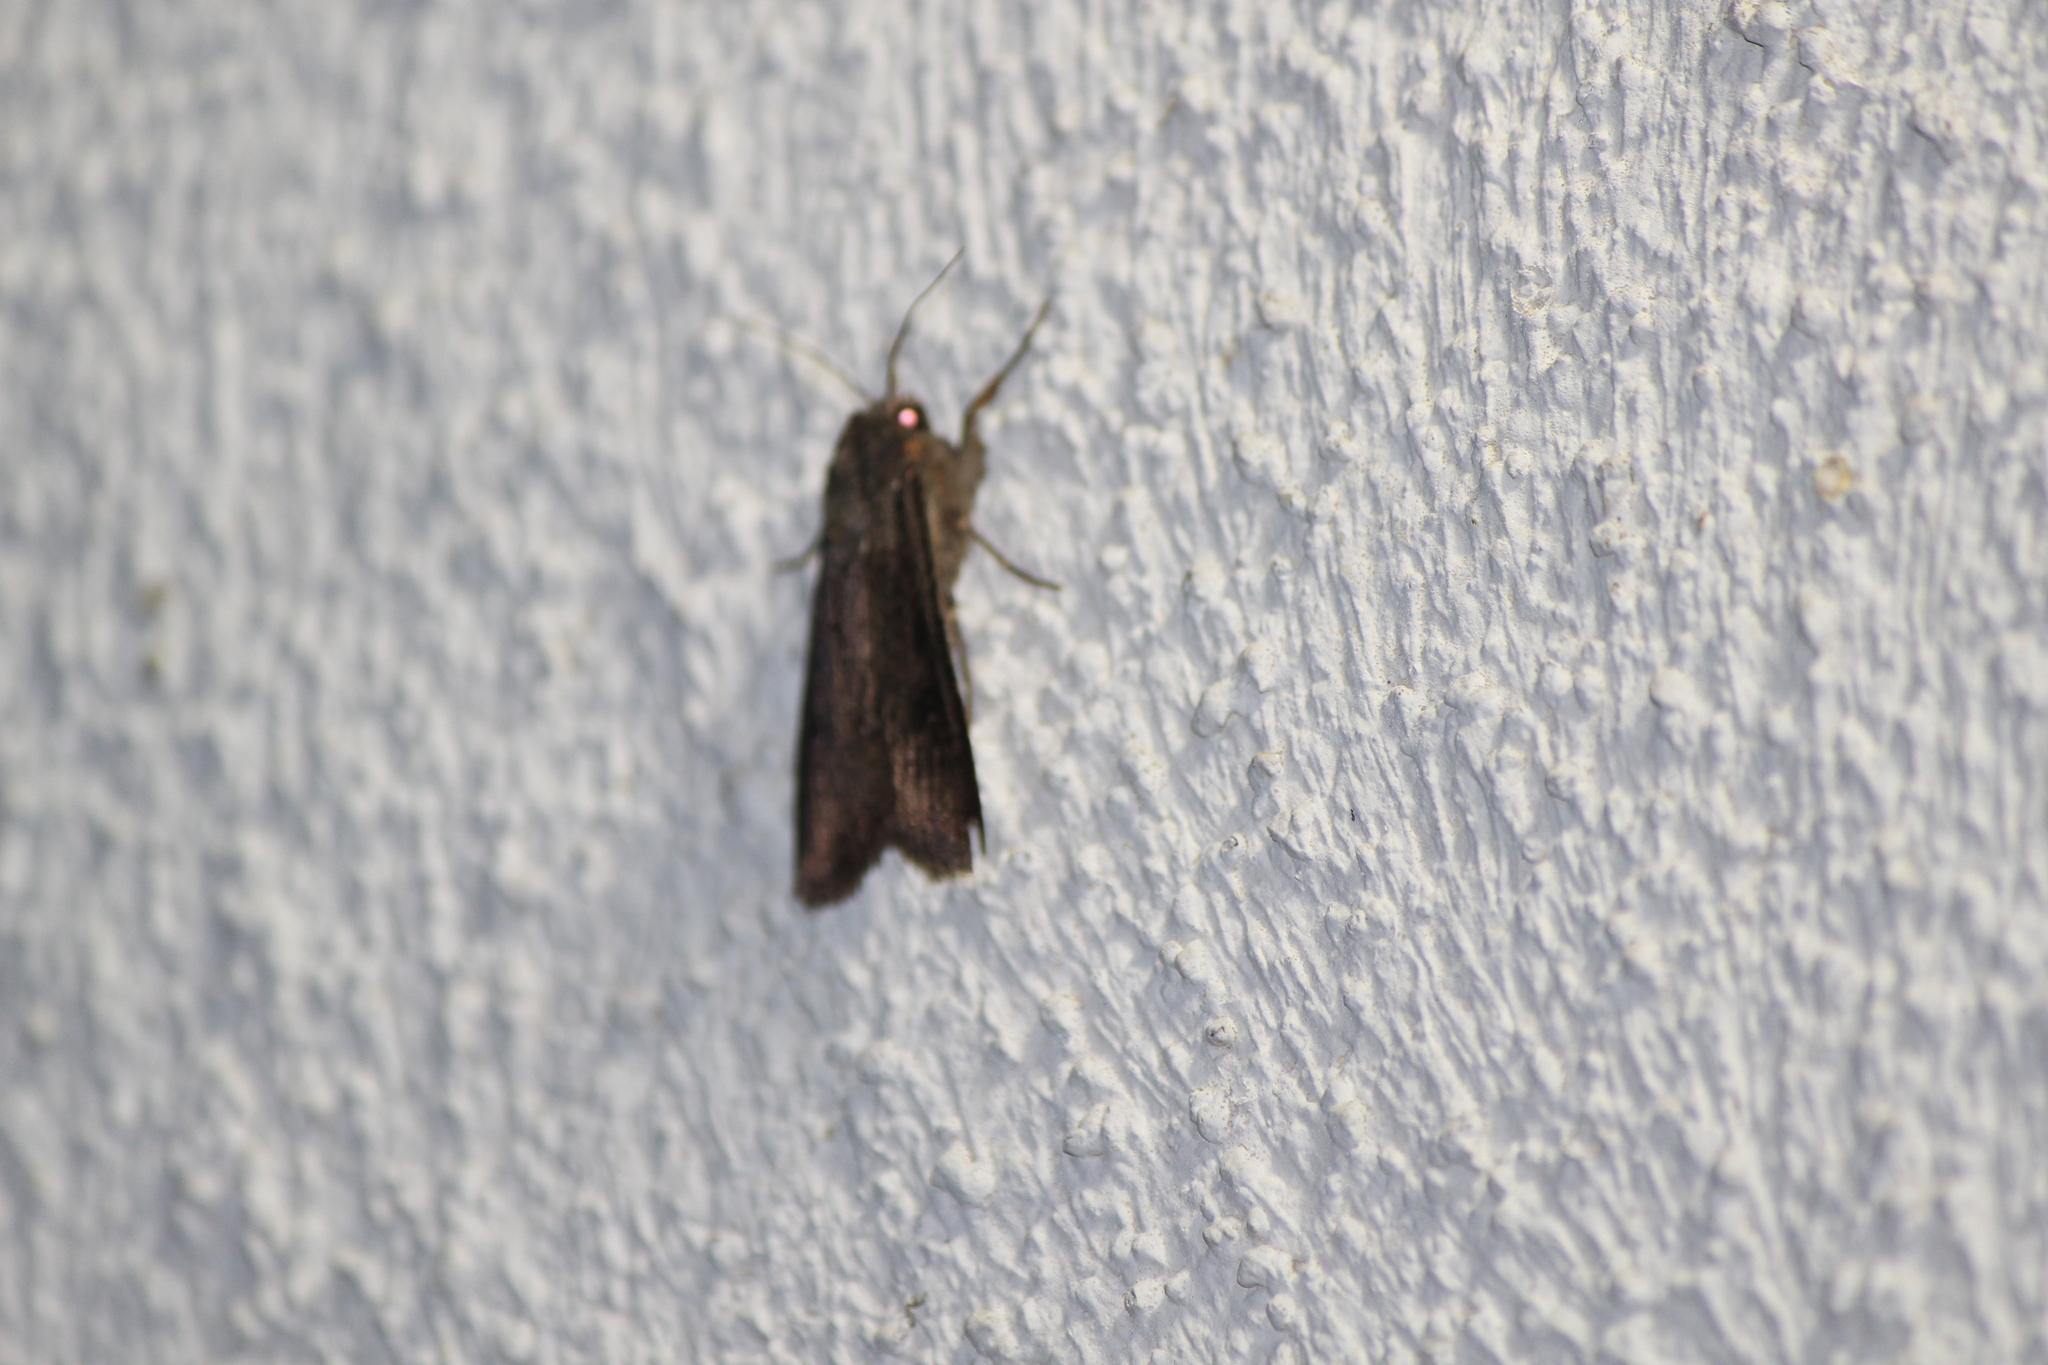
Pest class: cutworms